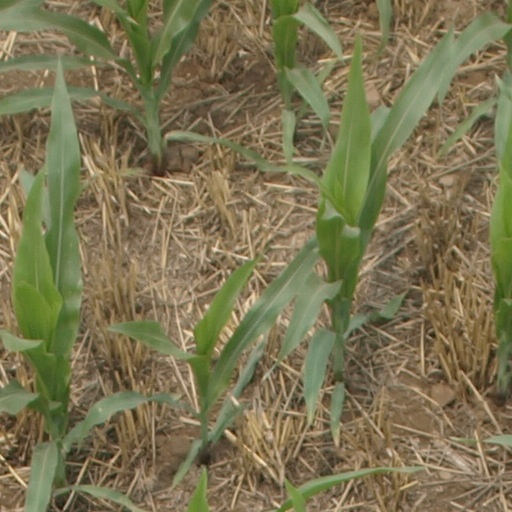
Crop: maize; corn